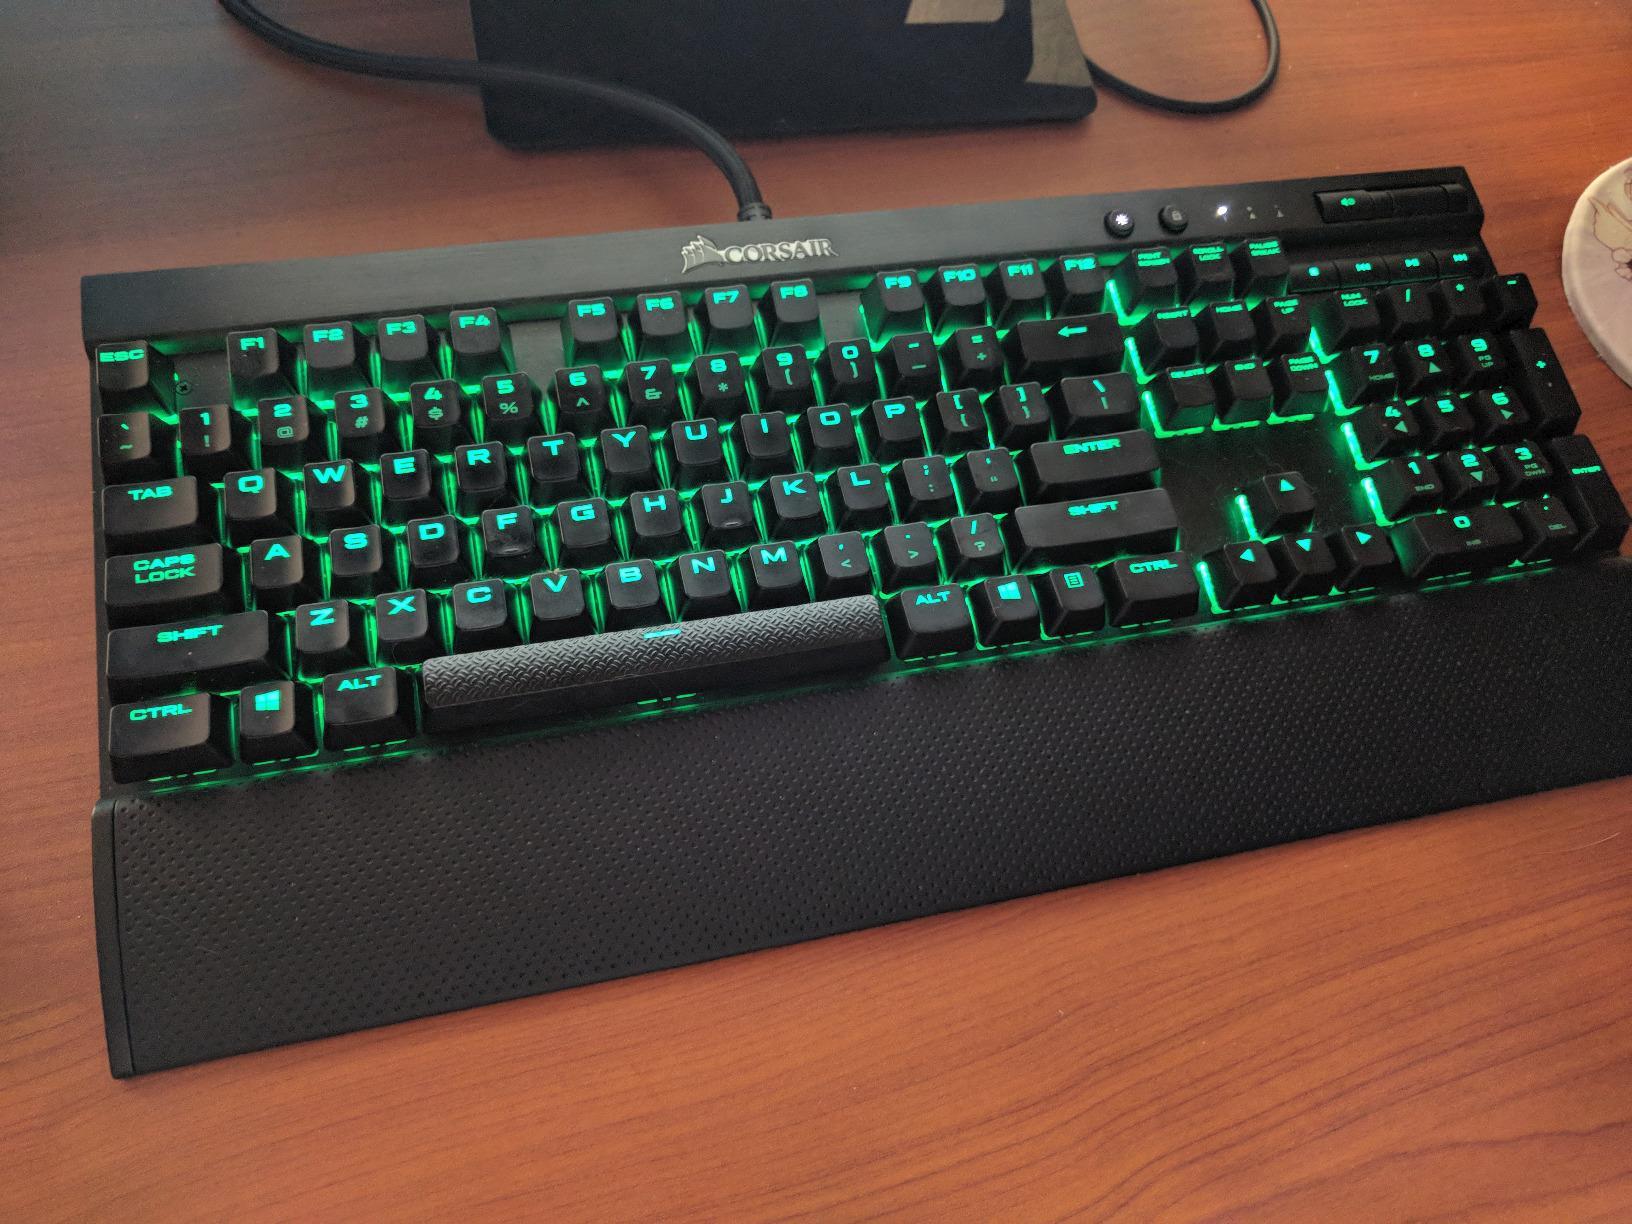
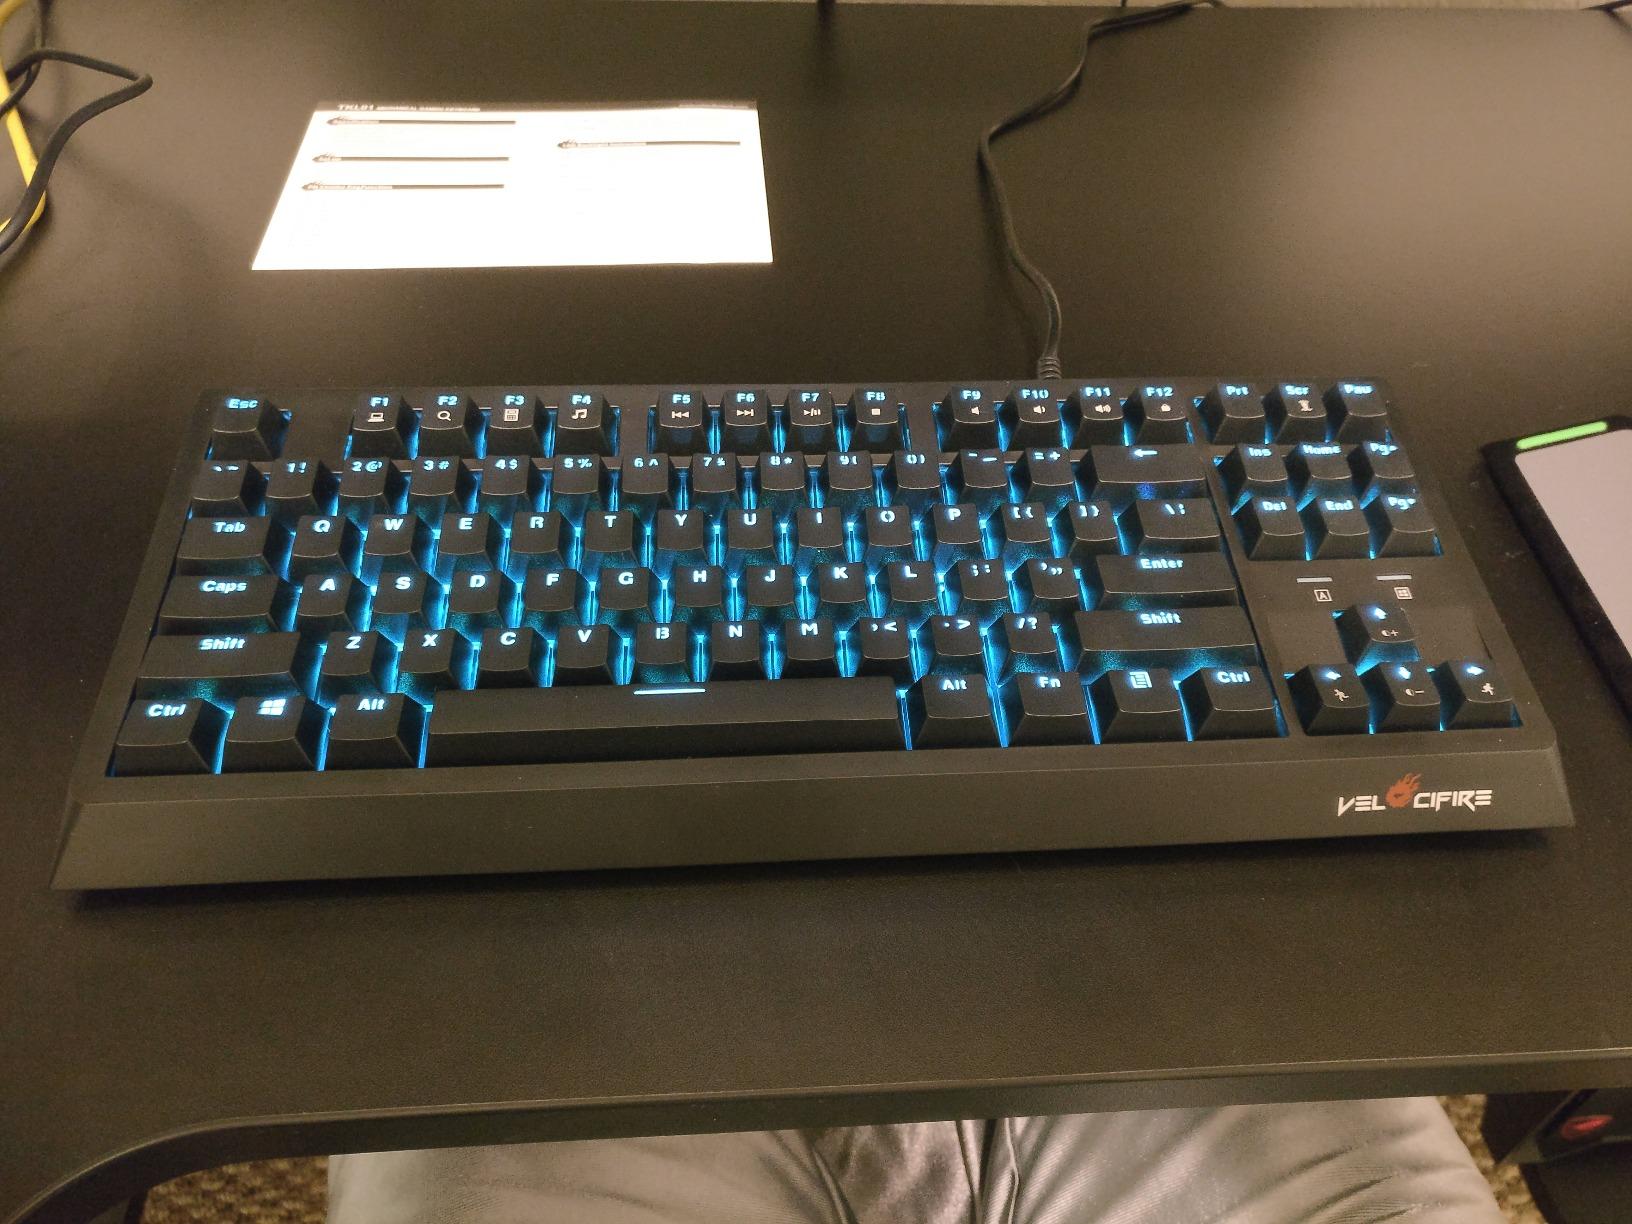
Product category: keyboard
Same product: no